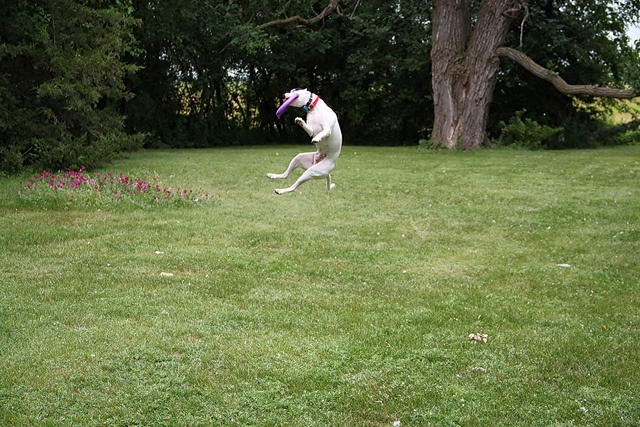
A dog jumps up to catch a frisbee.
A white dog jumping into the air to catch a pink frisbee.
Dog in mid air catching a frisbee in its mouth.
a dog jumping up to catch a frisbee in a backyard
A dog is in mid air with a frisbee in it's mouth.